BWD Electronics

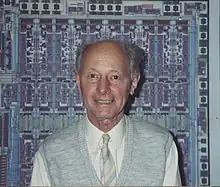
John Beesley. Behind him is a plot of a silicon chip to analyse sound for a cochlear implant

BWD was founded in 1955 by three relatively recently arrived British electronic technicians: John Beesley, Peter Wingett and Robert Dewey, in rented premises at 108 Auburn Road, Auburn, Victoria. Beesley was the only technically active member of the partnership. Wingett's and Dewey's holdings were bought out by Bruce Owen.